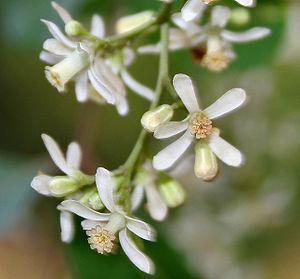
La biopiraterie, biopiratage ou pillage du vivant, est l'appropriation illégitime des ressources de la biodiversité et des connaissances traditionnelles autochtones qui peuvent y être associées.